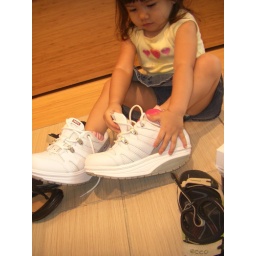
A shoe girl in the making